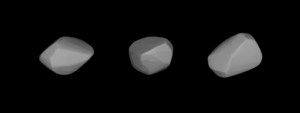
(174) Phèdre est un astéroïde de la ceinture principale découvert par James Craig Watson le 2 septembre 1877. Son nom fait référence à Phèdre, fille de Minos et épouse de Thésée.